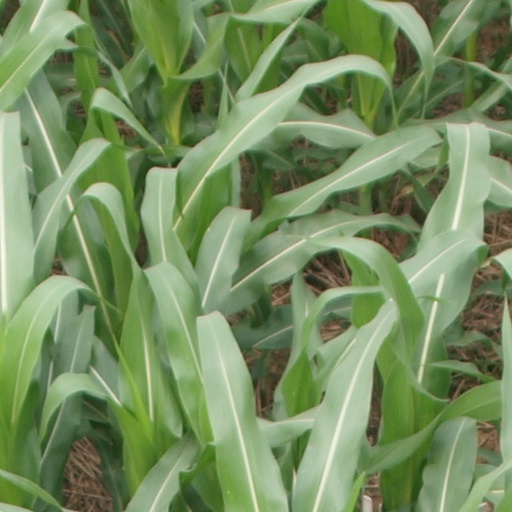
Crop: maize; corn